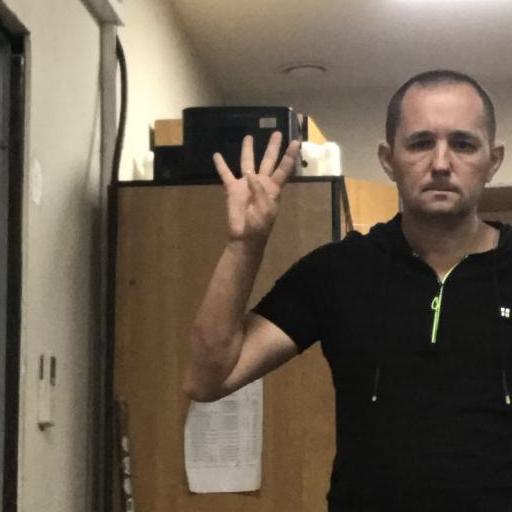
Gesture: four